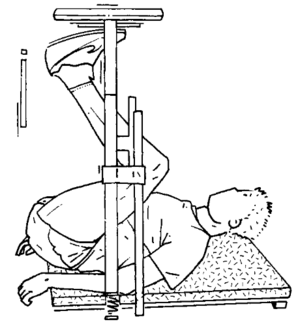
À la suite d'une opération de ligamentoplastie, alors qu'un tendon se trouve transplanté à la place du ligament croisé antérieur, l'articulation du genou nécessite une rééducation post-opératoire. Le chirurgien orthopédiste a la possibilité de prescrire la rééducation d'un ligament croisé antérieur opéré en centre de rééducation à son patient, particulièrement si l'évaluation de la douleur au repos est supérieure à 5/10, si la mobilité en flexion du genou est inférieure à 90° ou en cas d'autre complication.